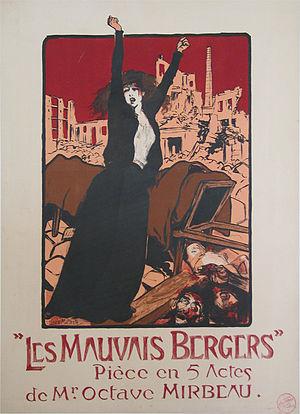
Jules Malteste, dit « Louis Malteste », né à Chartres le 14 septembre 1862 et mort à Paris le 25 janvier 1928, est un écrivain, peintre, graveur, lithographe, dessinateur et illustrateur français.
Madeleine est un des personnages principaux de la tragédie prolétarienne d’Octave Mirbeau, les Mauvais Bergers. Lors de la création de la pièce, elle était incarnée par Sarah Bernhardt.
Les Mauvais Bergers est une tragédie en cinq actes et en prose de l’écrivain français Octave Mirbeau, représentée au Théâtre de la Renaissance le 15 décembre 1897, avec Sarah Bernhardt et Lucien Guitry dans les rôles principaux.